Harry G. Koerner

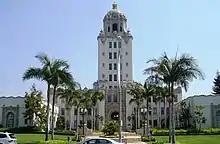
The Beverly Hills City Hall, designed by Koerner and Gage.

Koerner began his career in Pittsburgh, Pennsylvania, where he worked alongside architect Sidney F. Hecker.